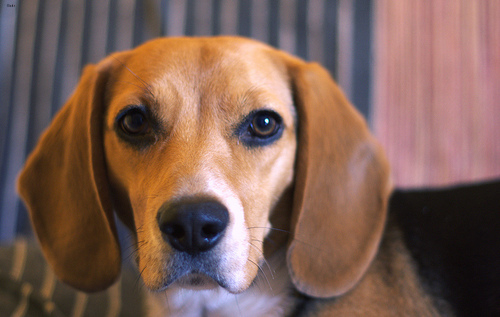
Breed: beagle